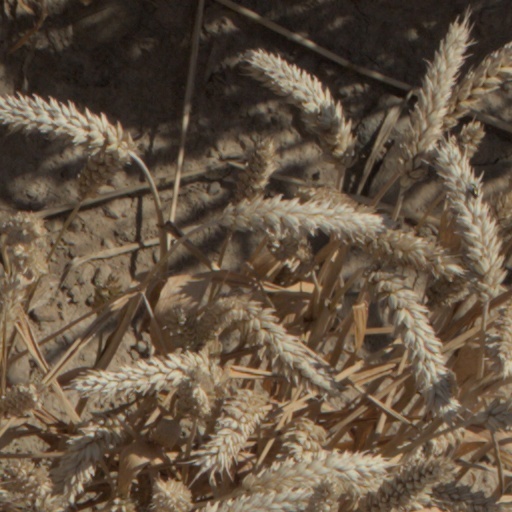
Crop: wheat